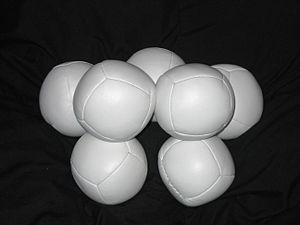
La balle est l’un des outils les plus utilisés par les jongleurs. La balle matérialise la symbolique du point mathématique, là où les massues seraient des lignes et les anneaux des plans.